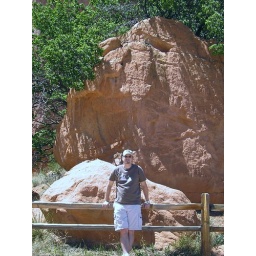
Me, in front of the red rocks